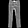
Label: Trouser